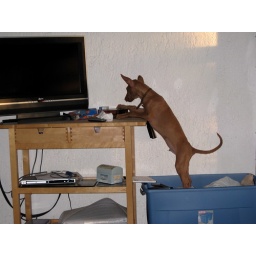
Phoneix climbed in the container full of clothes to get to the yummy smelling treat on top of the TV table